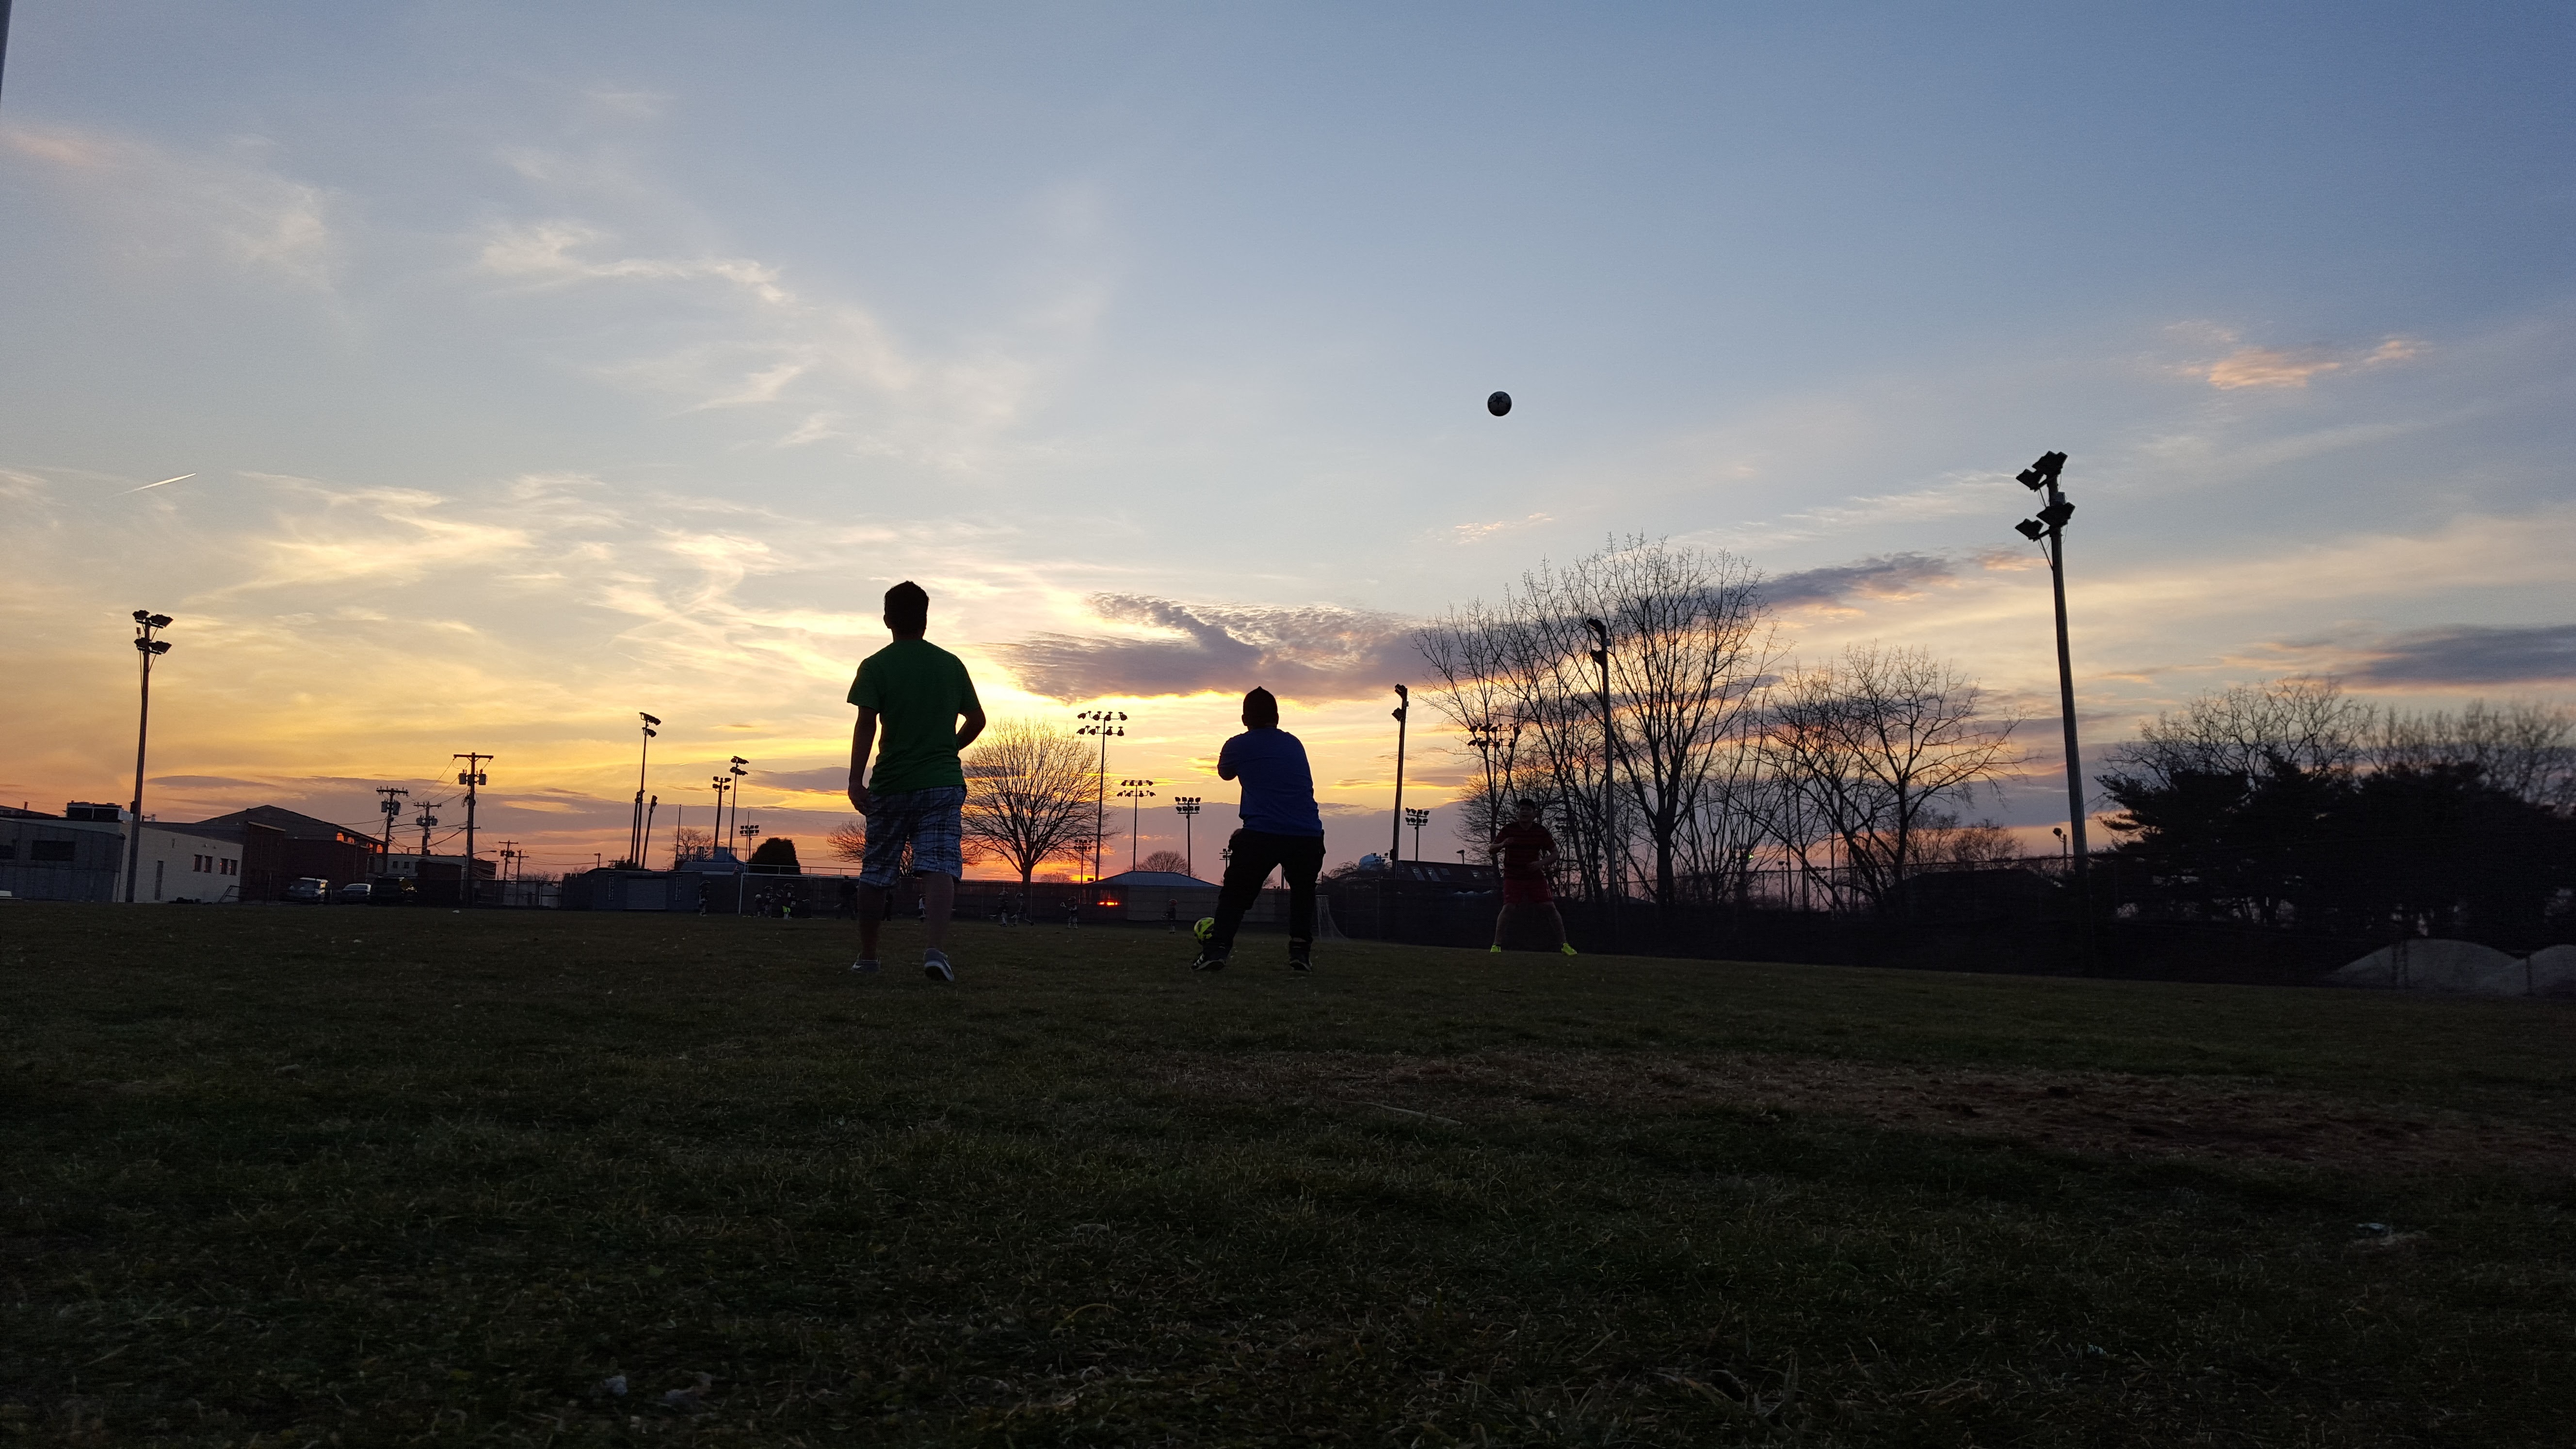
horizon, light, cloud, sky, sun, sunrise, sunset, sunlight, morning, dawn, dusk, evening, atmosphere of earth